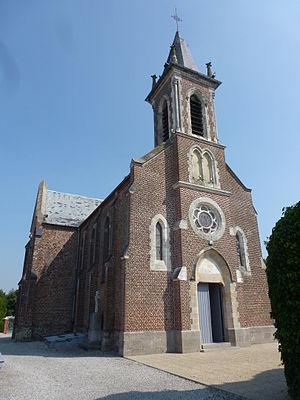
Herbinghen est une commune française située dans le département du Pas-de-Calais en région Hauts-de-France.